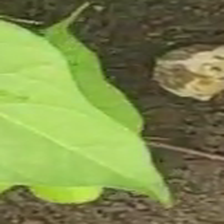
Weed species: Obscure_morning _glory(Ipomoea obscura)